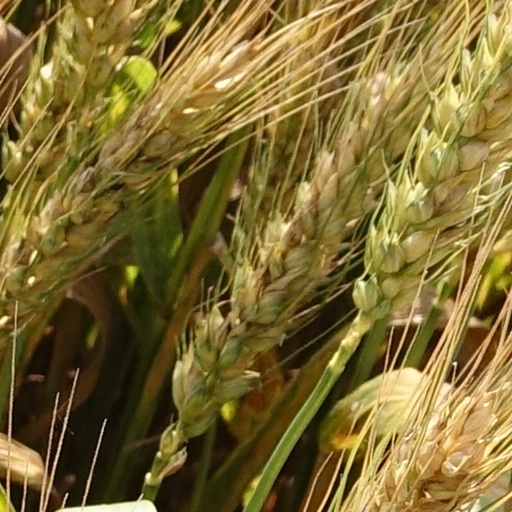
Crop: wheat